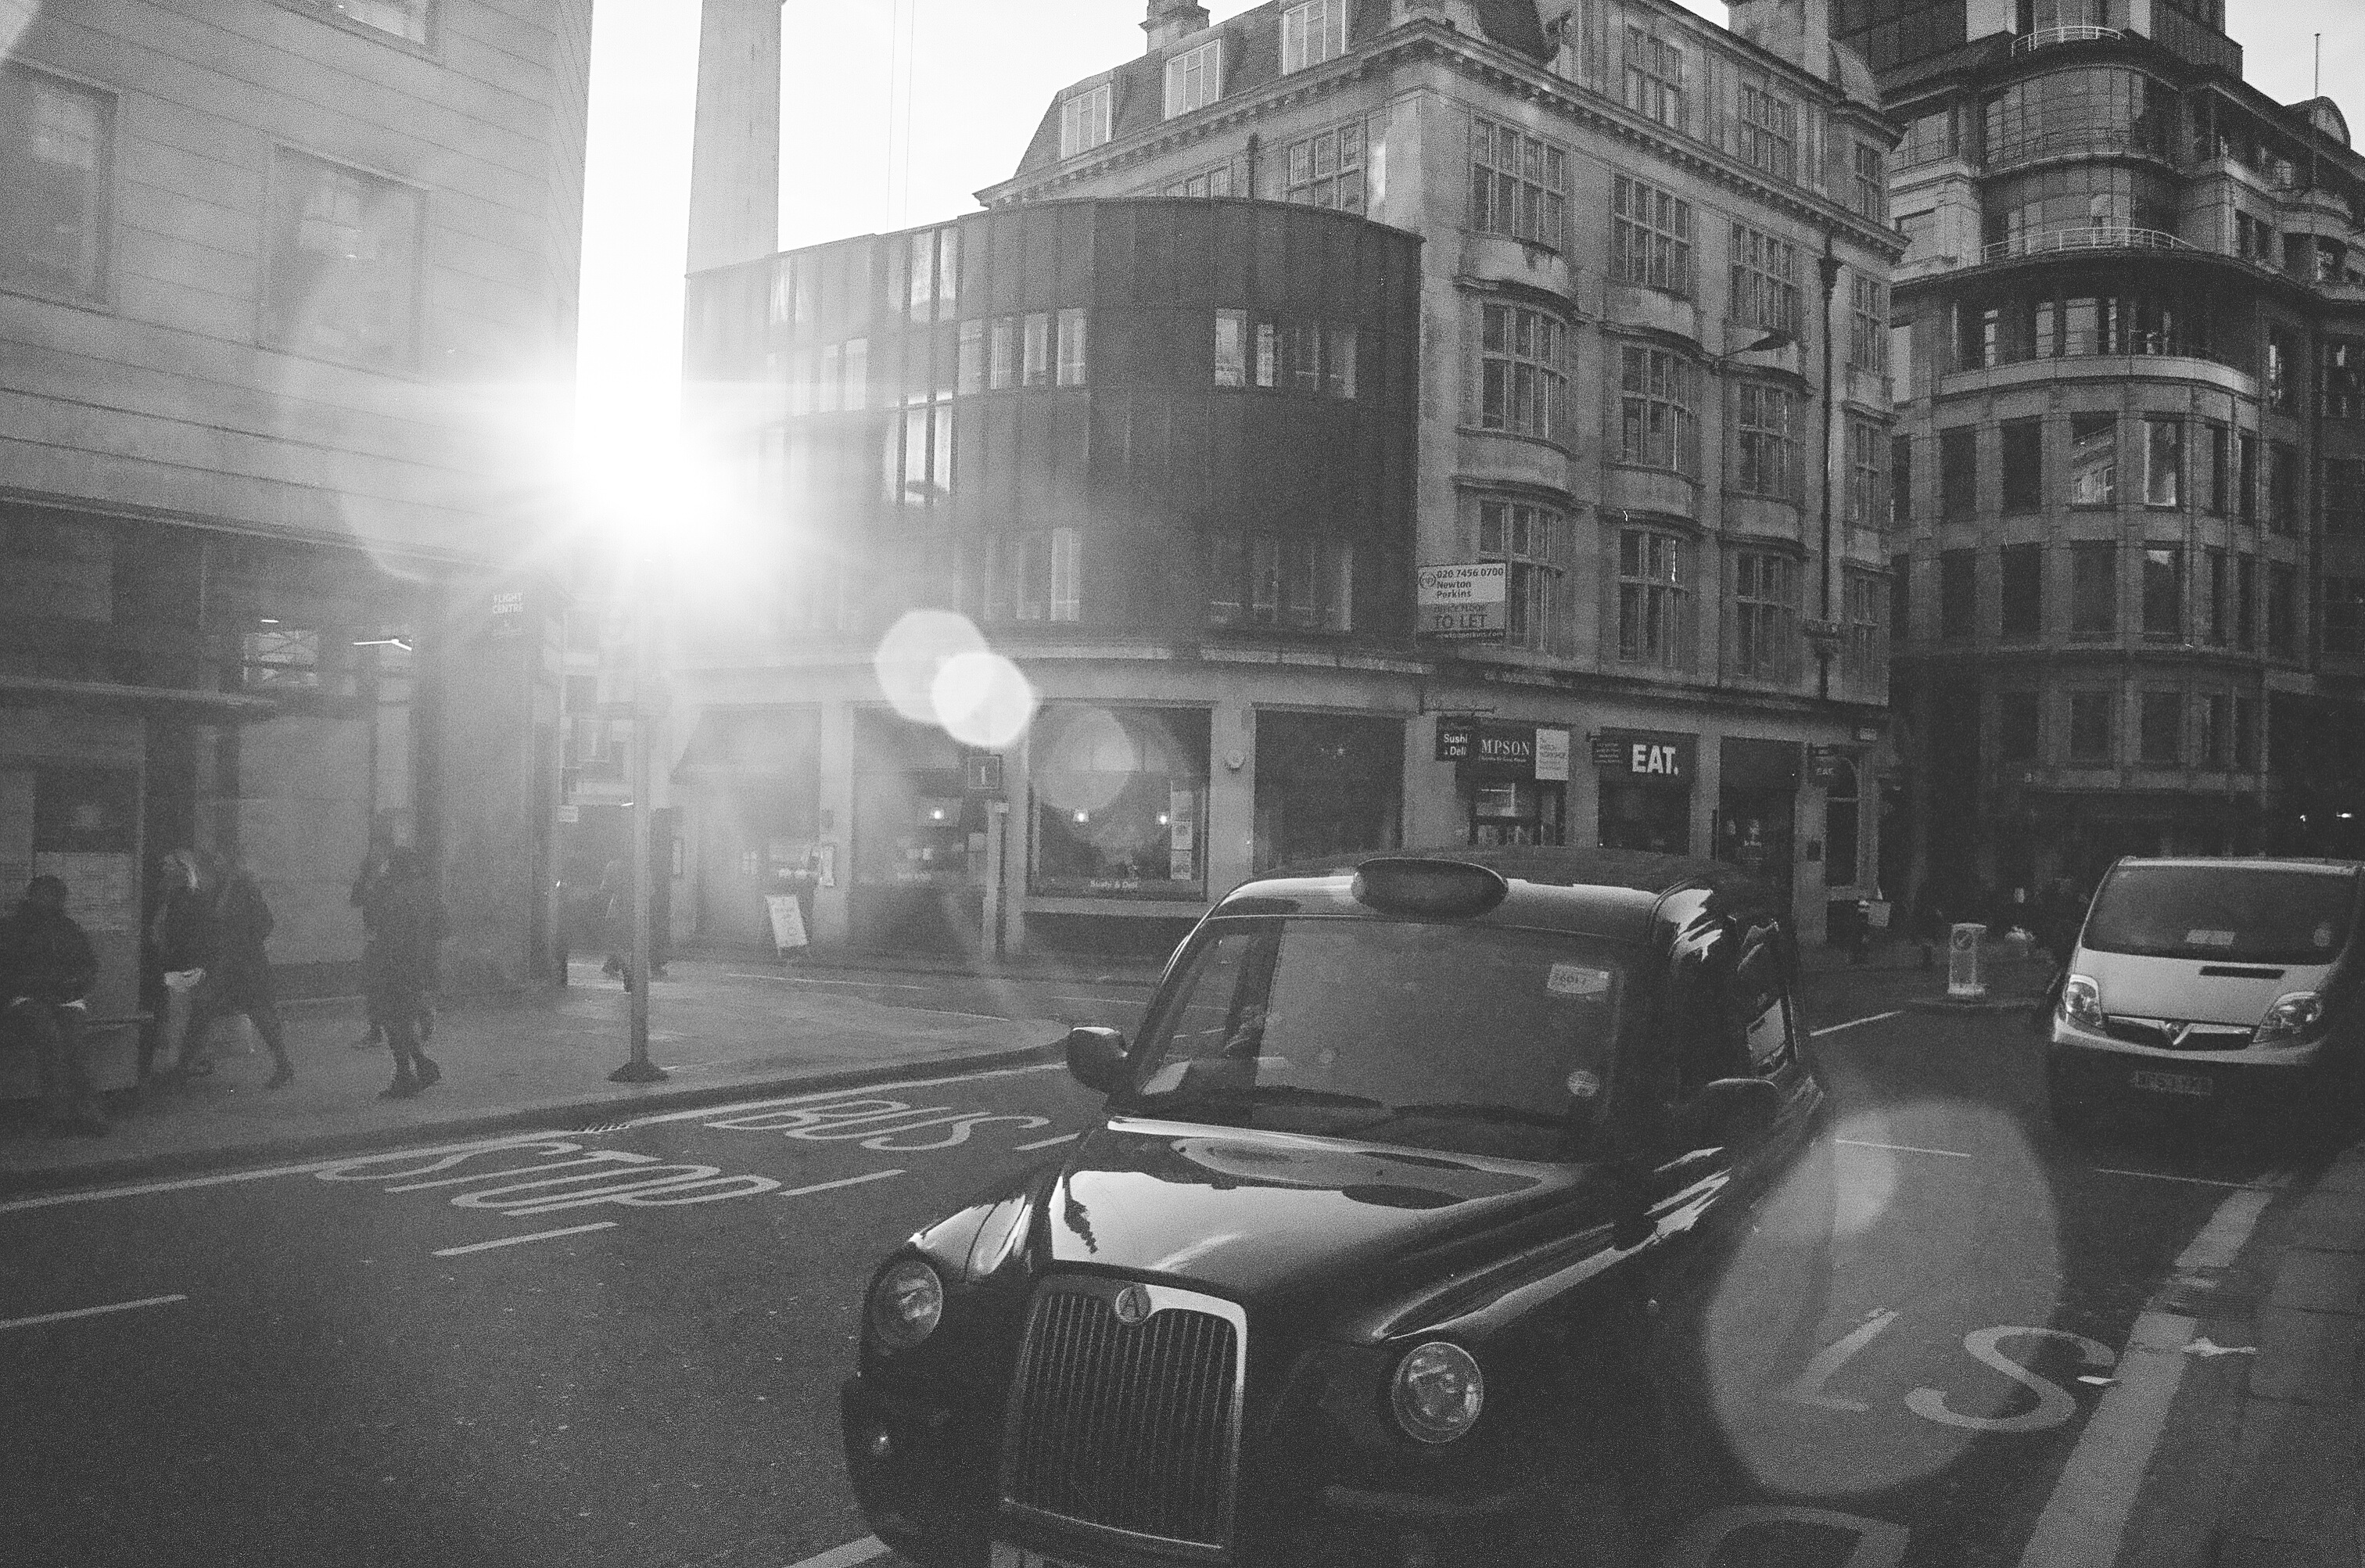
black and white, road, street, photography, vehicle, darkness, black, monochrome, lane, infrastructure, snapshot, monochrome photography, single lens reflex camera